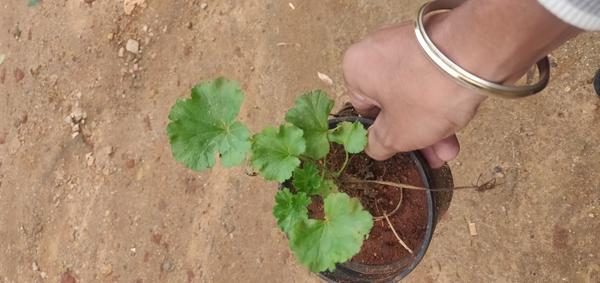
Plant: Geranium